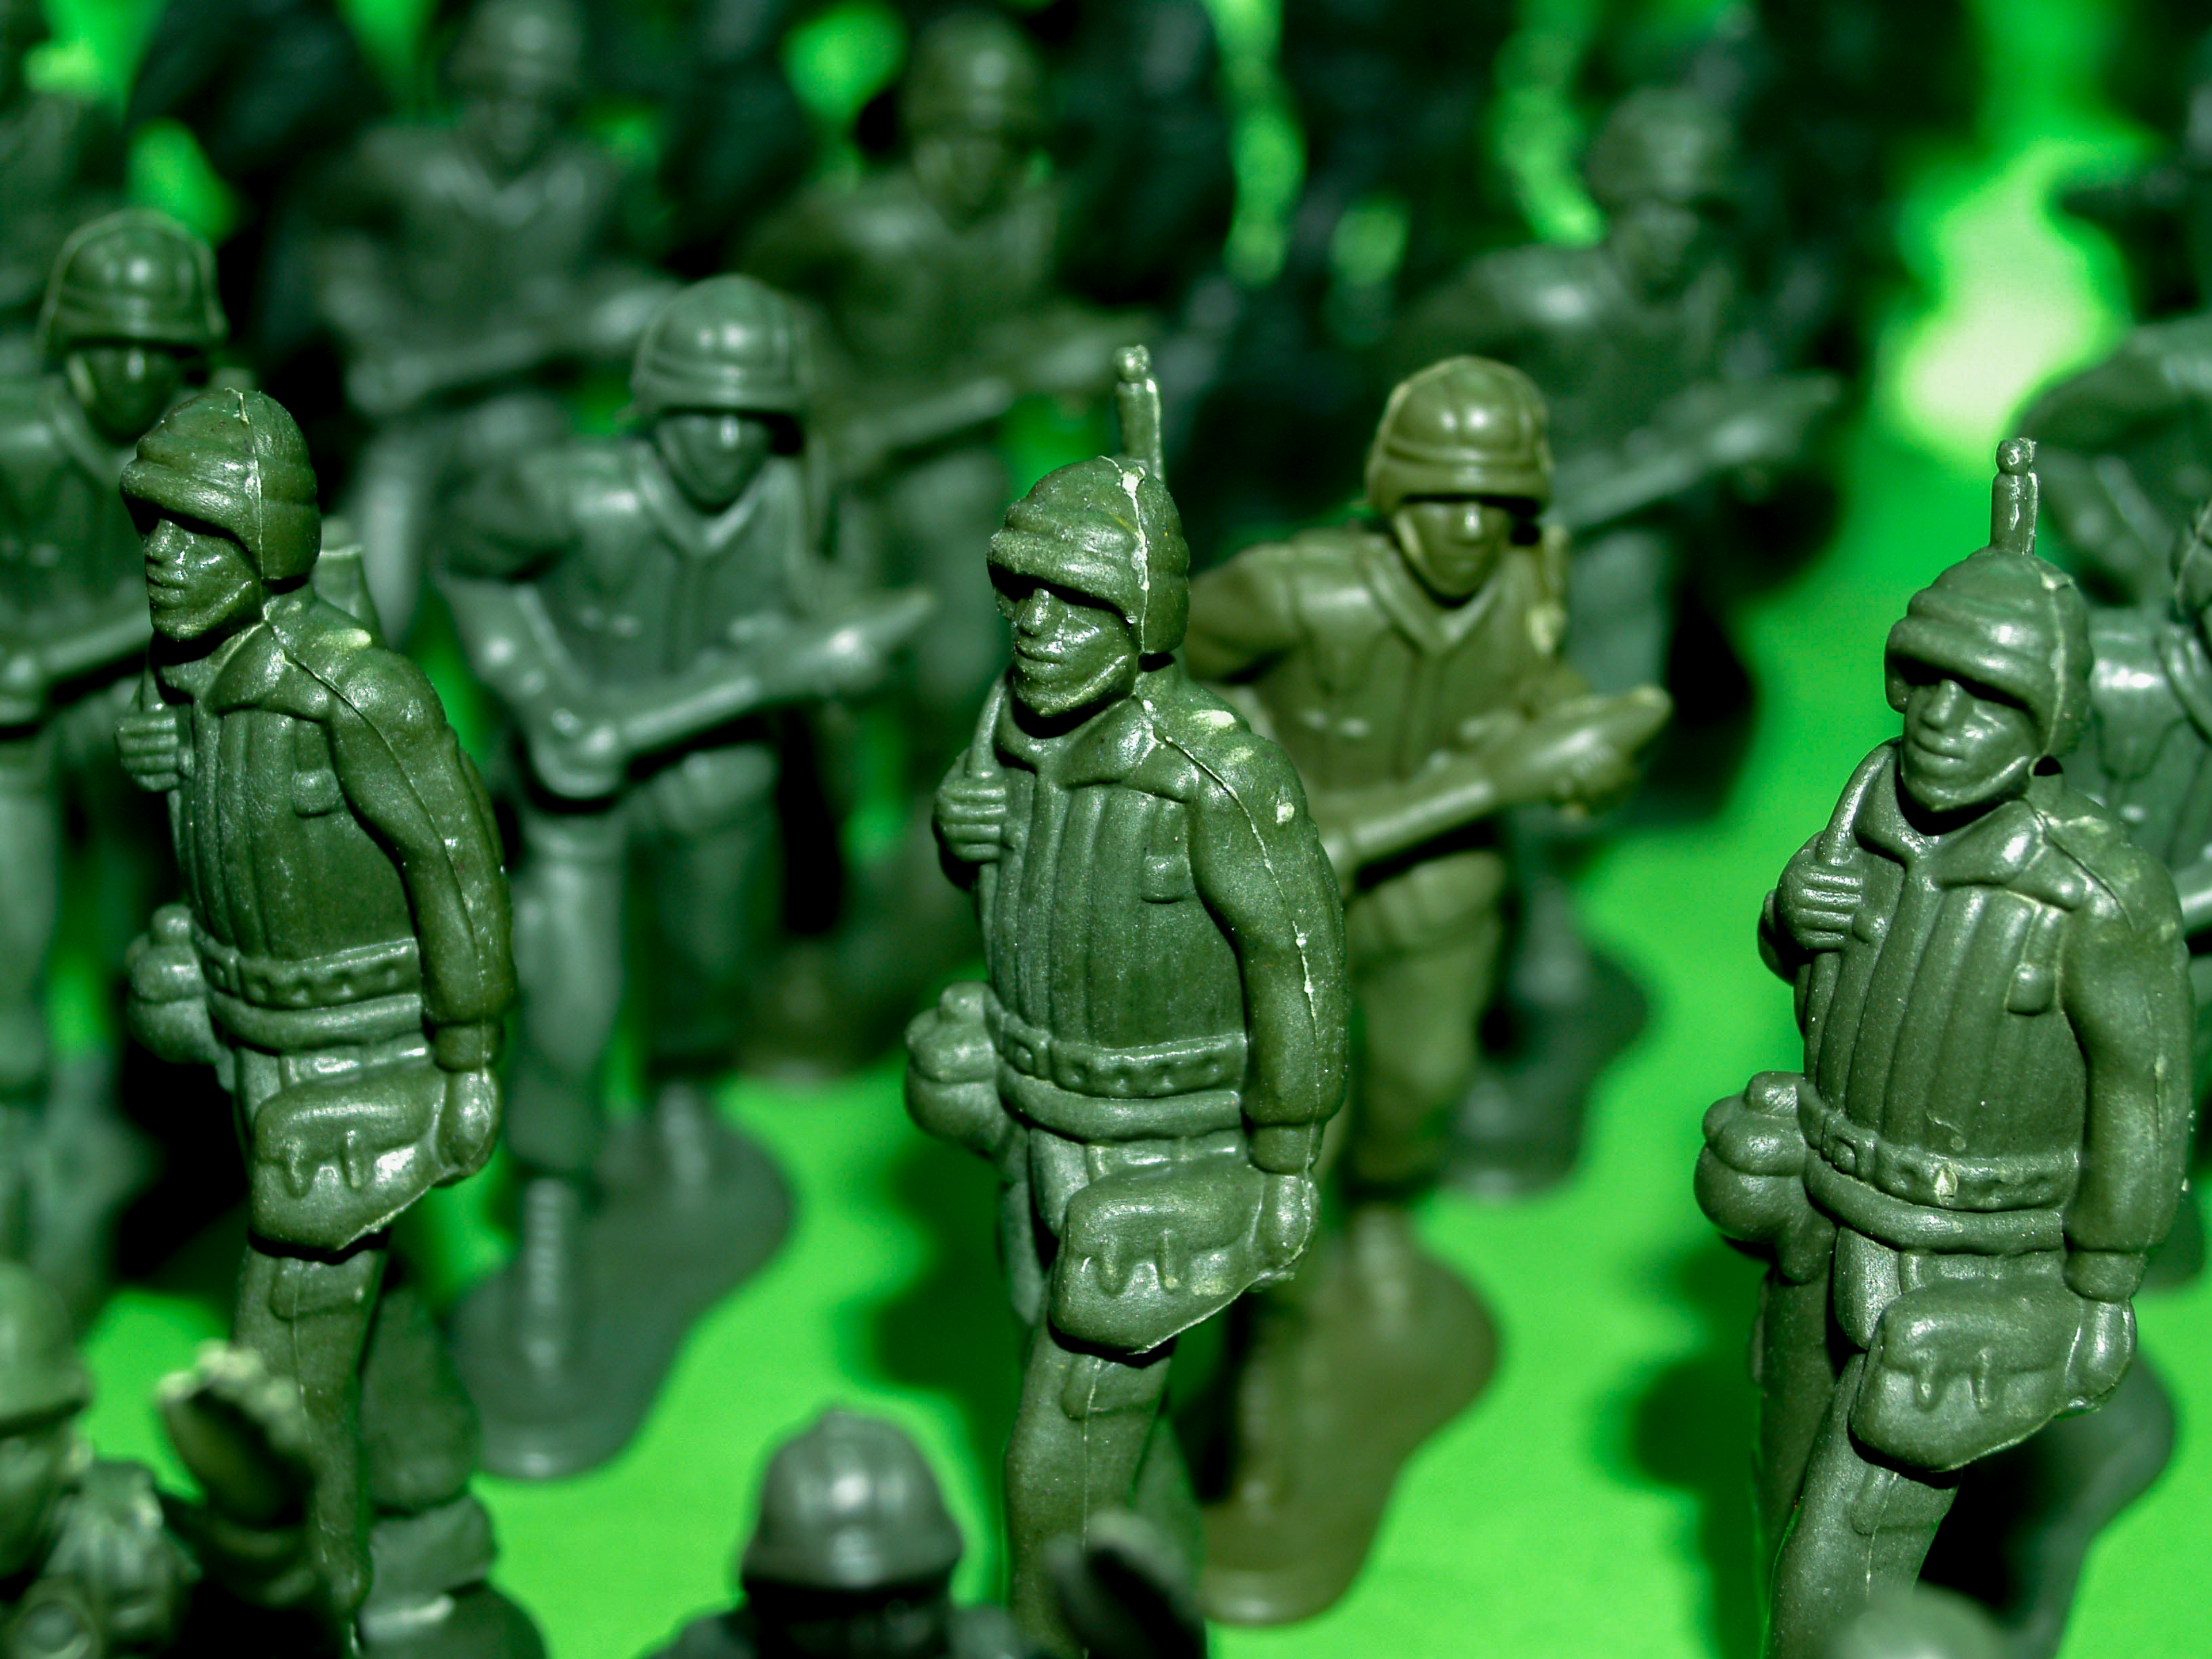
war, plastic, small, army, green, toy, weapon, military, gun, soldier, combat, tiny, isolated, object, model, troop, miniature, white, figurine, commando, play, man, figure, battle, attack, background, enemy, action, warfare, childhood, army men, military organization, infantry, armour, action figure, squad